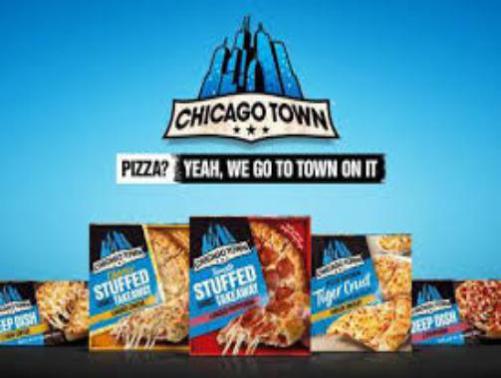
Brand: chicago town
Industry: Food